Vannes Cathedral

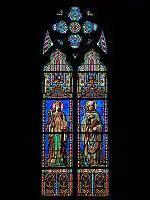
St. Gwenaël's Chapel

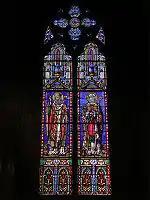
Chapel of St. Mériadec and St. Patern

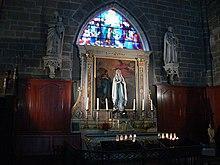
Saint Anne's Chapel in Vannes Cathedral (December 2006)

Positions 9, 10, 11, 13 and 17 are the Blessed Sacrament Chapel (closed to visitors), the Chapel of Our Lady "de Pitié", the Chapel in the apse, the Calvary and the Chapel of St. Louis respectively.